List of areas in the United States National Park System

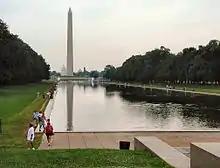
National Mall

National reserves are partnerships between federal, state, and local authorities. Within the boundaries of the three national reserves are combinations of federal land (Park Service or National Wildlife Refuges), state parks and forests, local public lands, and private properties. Two national reserves are currently managed as official units.